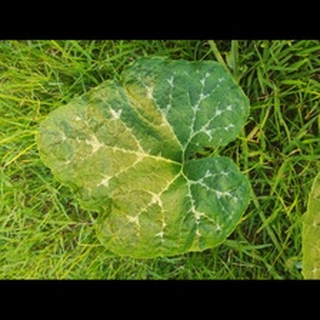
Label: pumpkin_bacterial_leaf_spot